Russian Guards

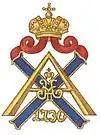
Badge of the Russian Imperial Guard Izmaylovsky Regiment.

Guards or Guards units ("gvardeyskiye chasti") were elite military units of Imperial Russia prior to 1917–18. The designation of Guards was subsequently adopted as a distinction for various units and formations of the Soviet Union and the modern Russian Federation. The tradition goes back to a chieftain's "druzhina" of medieval Kievan Rus' and the streletskoye voysko (Стрелецкое Войско), the Muscovite harquebusiers formed by Ivan the Terrible by 1550. The exact meaning of the term "Guards" varied over time.